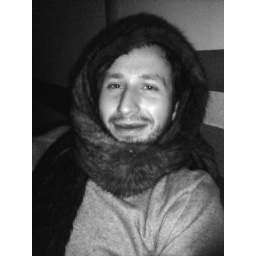
me in up on the 40th floor bar of the Marriott.